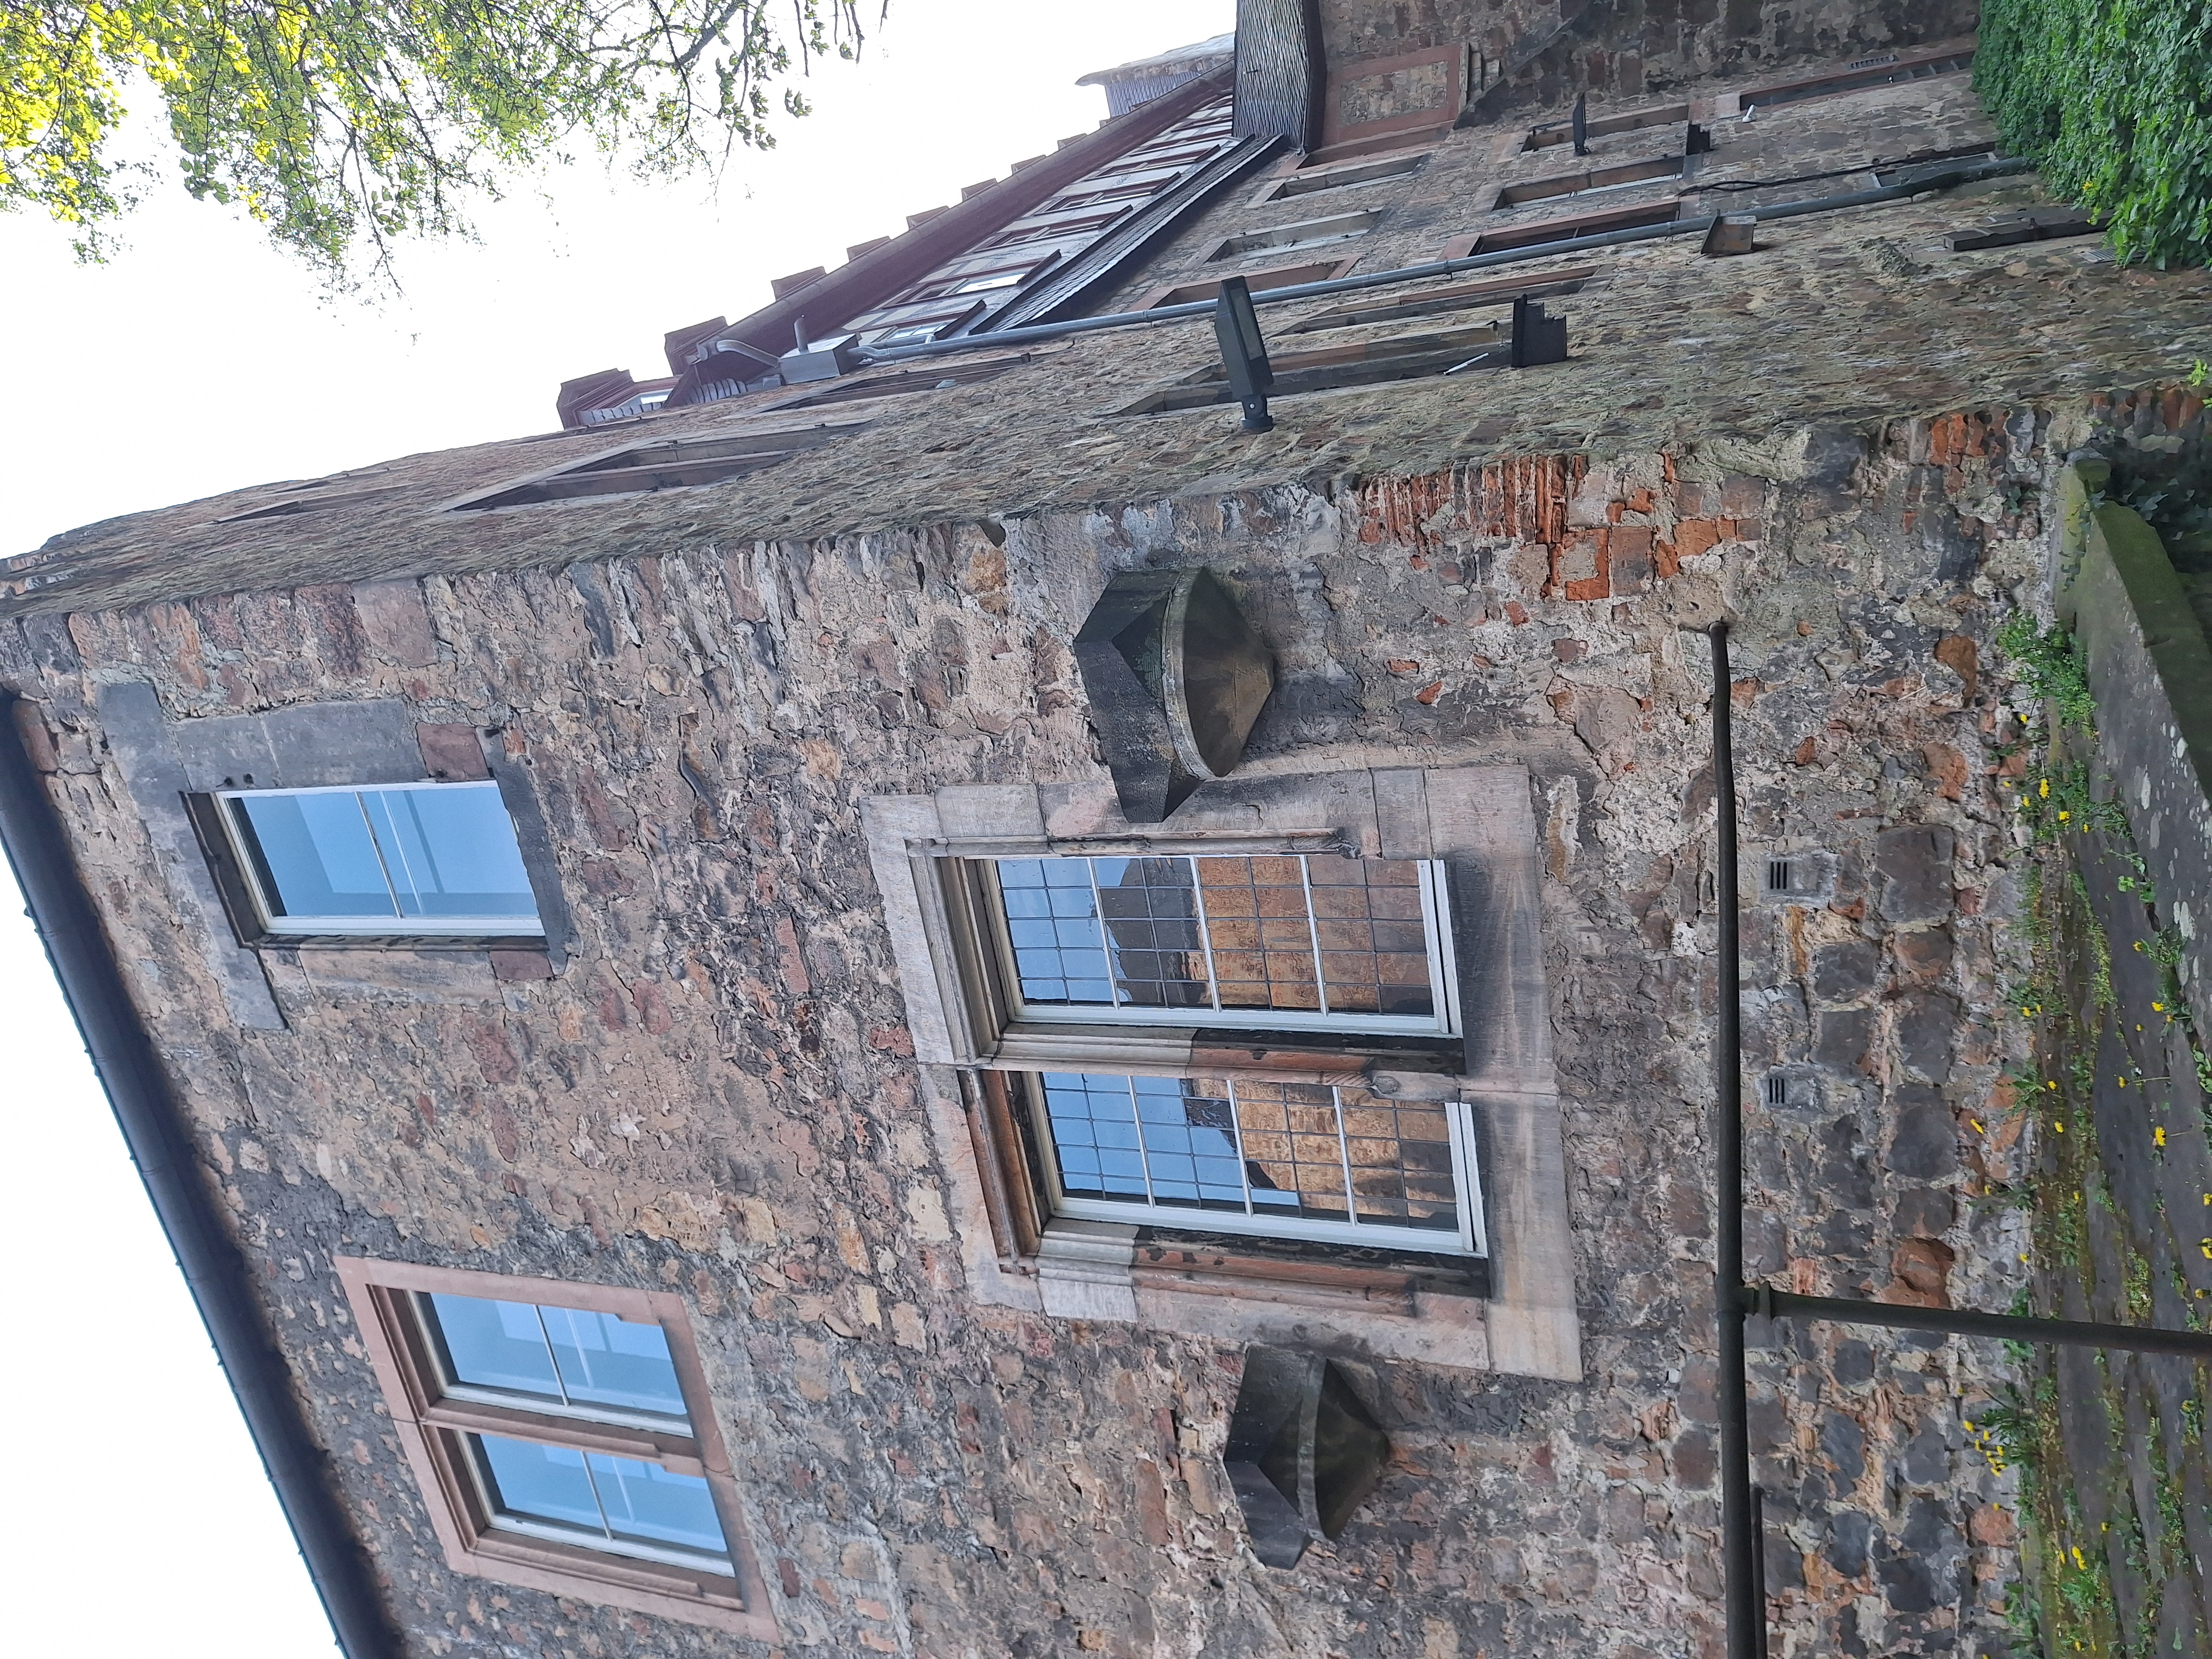
Building: Deutschhausstraße 10, Deutches Haus, Fachbereich Geographie